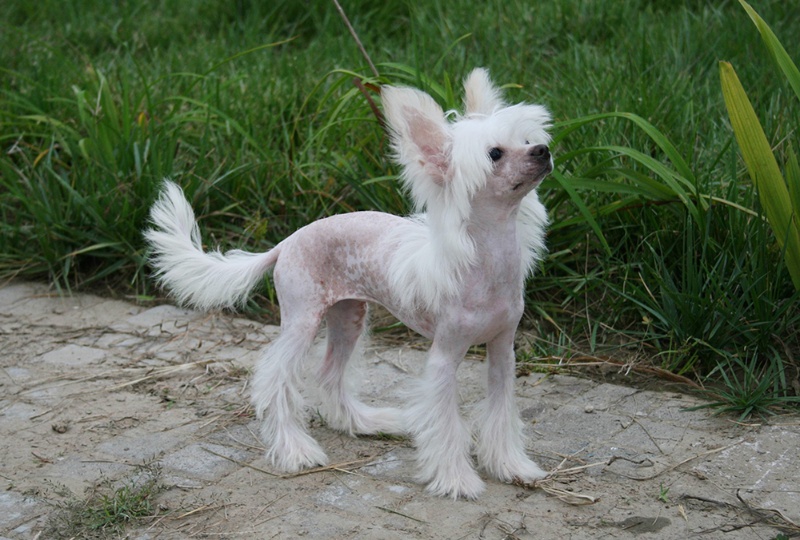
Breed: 234-n000093-Chinese_Crested_Dog